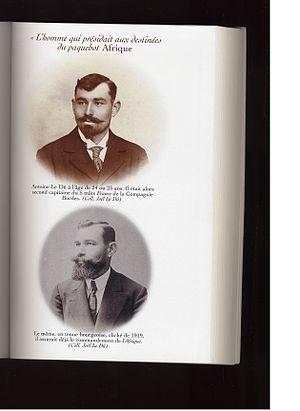
L’Afrique est un paquebot appartenant à la ligne maritime des Chargeurs réunis ; construit en 1907, il effectue sa traversée inaugurale le 22 juillet 1908. Il avait pour mission de rallier les différents ports de l'Afrique française.